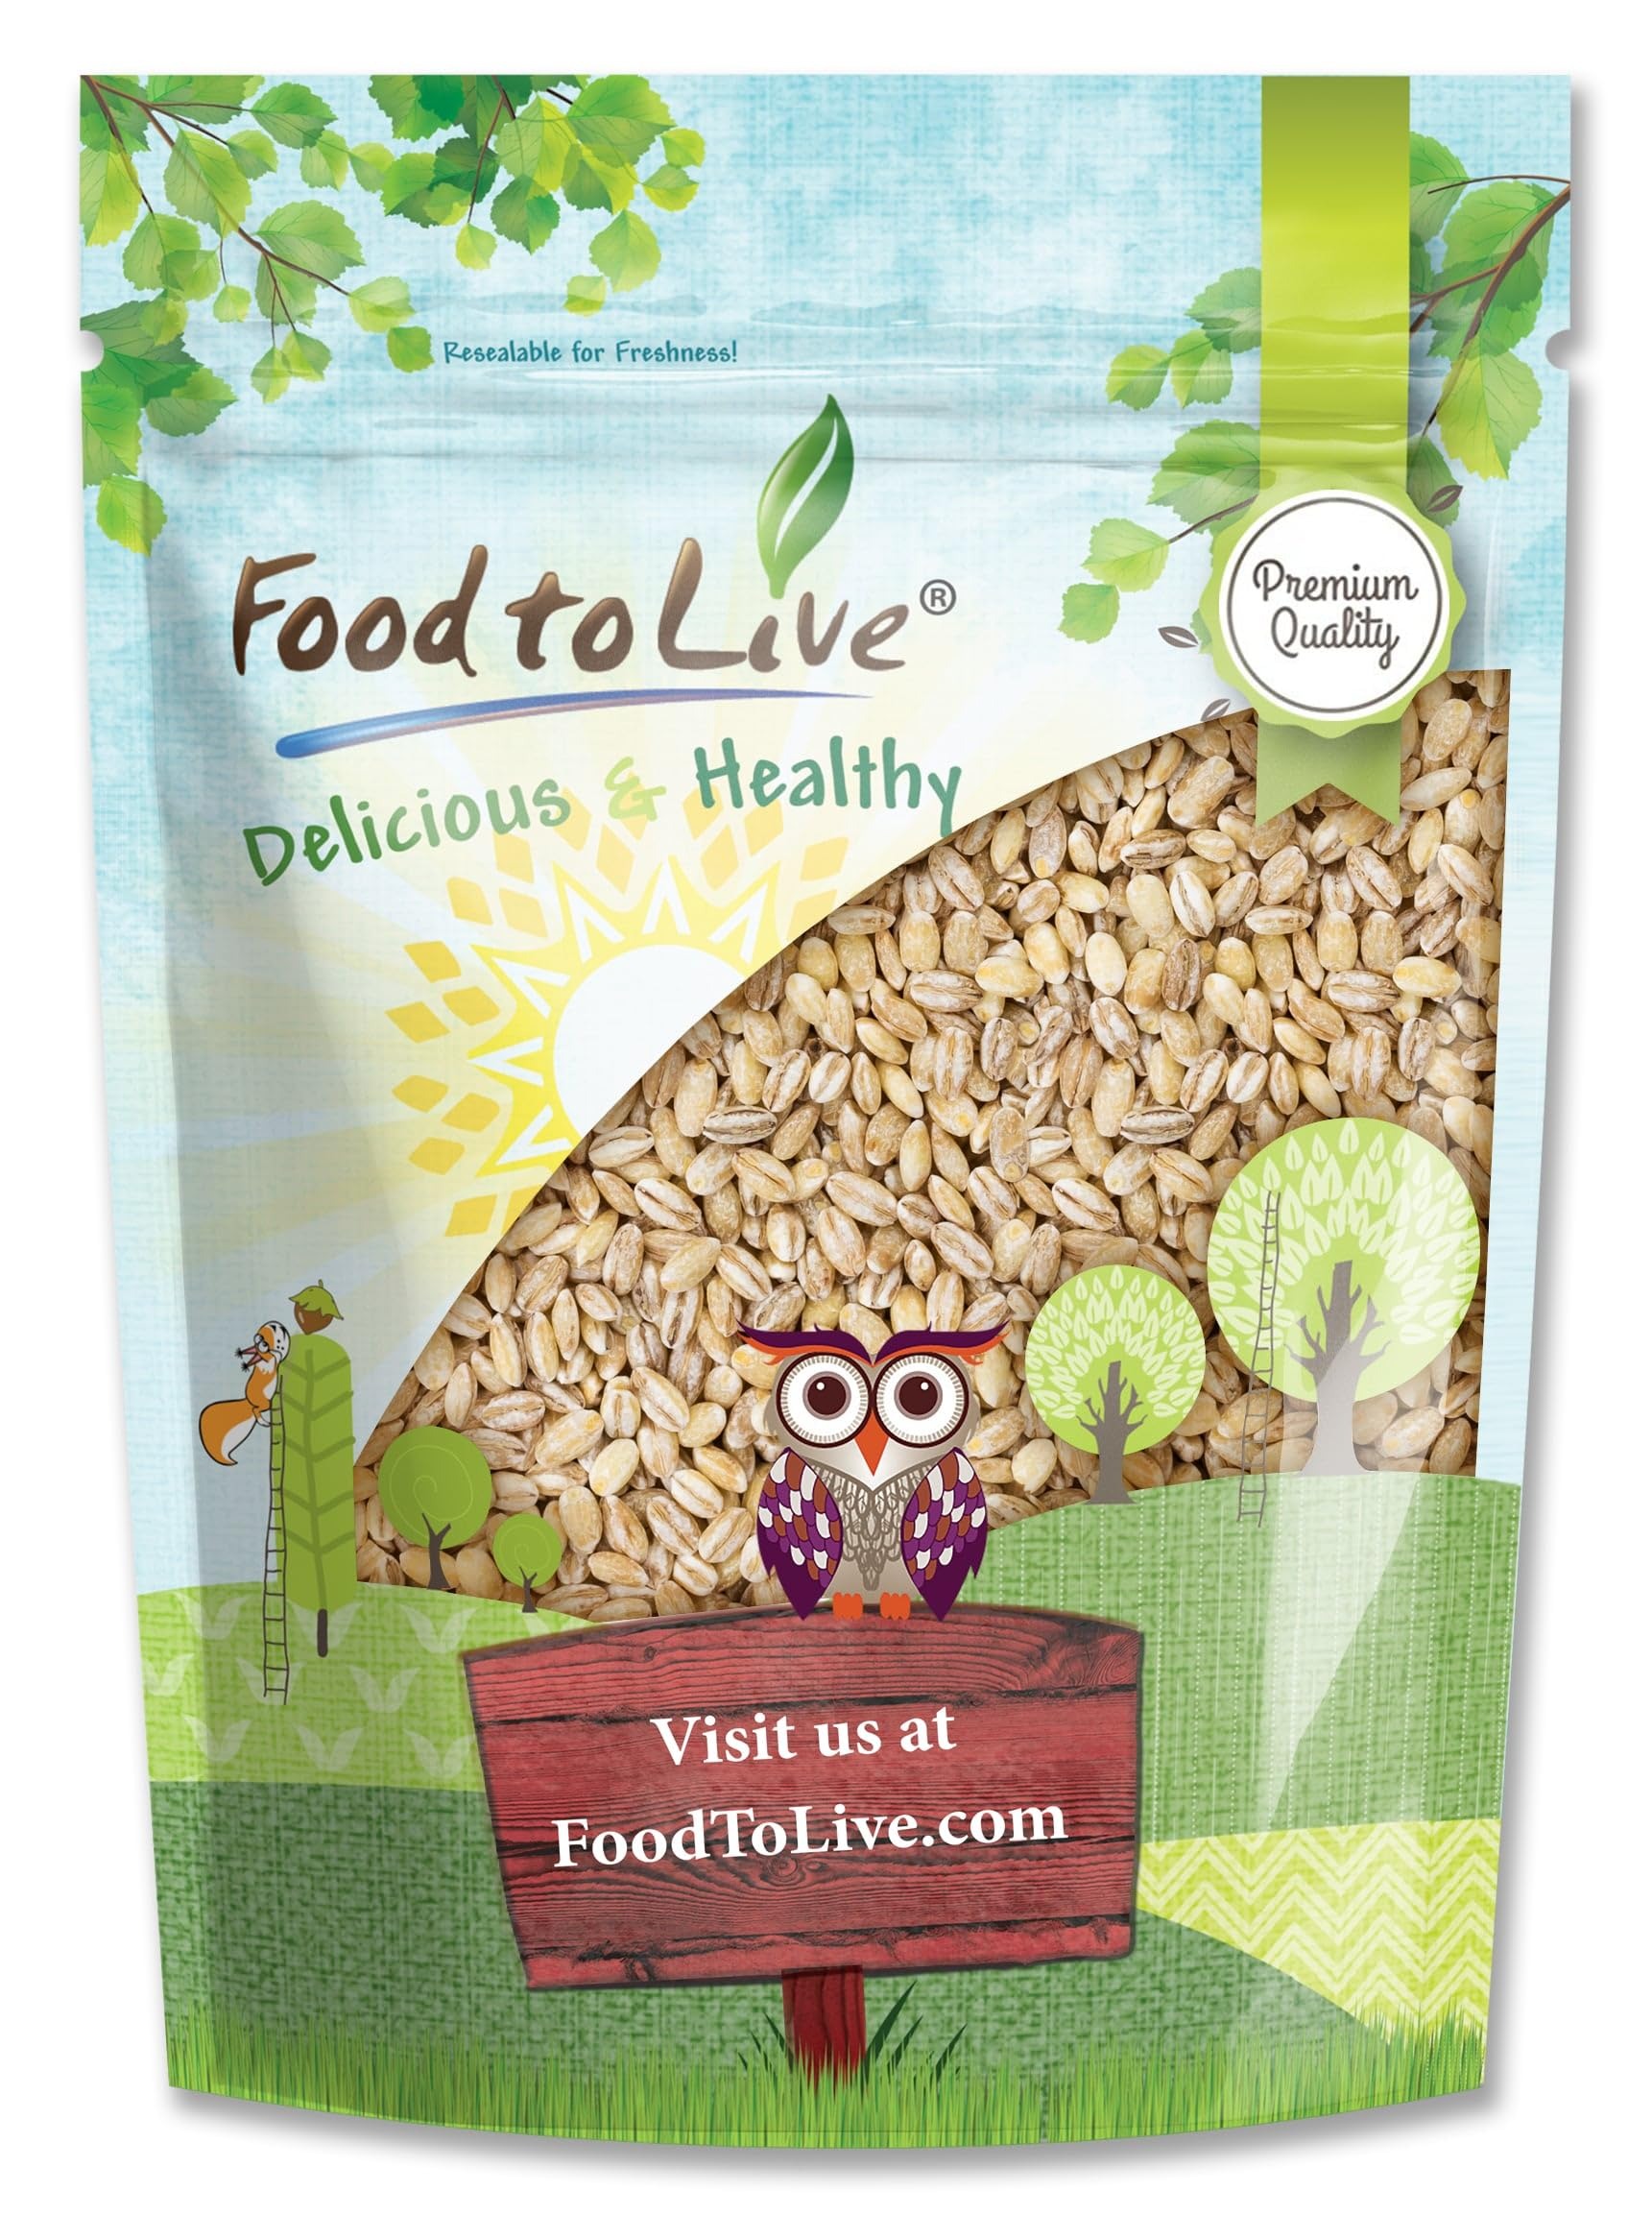
Item Name: Food to Live - Pearl Barley, 2 Pounds Processed Hulled Barley, Cereal Grain, Kosher, Vegan, Bulk. Cooks Faster than Hulled Barley. High in Fiber. Great for Soups, Risottos. Product of the USA
Bullet Point 1: ✔️Pearled Barley, which is rich in manganese and selenium, is one of the world’s healthiest foods.
Bullet Point 2: ✔️Try Pearled Barley from Food to Live instead of your regular breakfast cereal for extra nutrition.
Bullet Point 3: ✔️Tastes great in soups and combined with a variety of other foods, especially vegetables.
Bullet Point 4: ✔️Eating pearled barley regularly helps normalize digestion. Great food for a weight loss diet.
Bullet Point 5: ✔️Food to Live Pearled Barley – a natural product you can trust.
Product Description: As far as whole grain cereals go, pearled barley is one of the healthiest and most delicious. It’s a great choice for breakfast as it helps keep your blood sugar levels normal and gives you a huge boost of energy that will keep you going till lunch. Cultivated for over 10,000 years, barley has been the favored food of many cultures. Today Food to Live brings top-quality natural pearled barley to your home so you can enjoy its taste and benefits. Nutritional Value The high content of dietary fiber is one of the reasons why Pearled Barley is such a healthy food. It also provides your body with an infusion of important minerals, especially manganese, selenium and copper. Directions Cooked barley can be combined with a variety of fruits and vegetables, and you can even mix it with other grains. You can add it to soups, stews and salads. This product is processed in a facility that also processes tree nuts and wheat.
Value: 32.0
Unit: Ounce

Price: 12.92